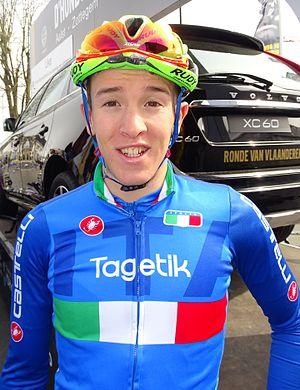
Reportage réalisé le samedi 9 avril à l'occasion du départ et de l'arrivée du Tour des Flandres espoirs 2016 à Audenarde, Belgique.
Nicola Bagioli, né le 19 février 1995 à Sondrio, est un coureur cycliste italien, membre de l'équipe Androni Giocattoli-Sidermec. Il est le frère aîné d'Andrea Bagioli, également cycliste.